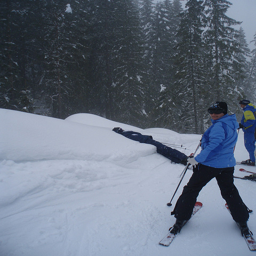
A man riding skis across a snow covered slope.
Two people that are skiing together in the snow.
a person riding skis on a snowy slope
Two people in the snow on skis while it snows
Two men on skis standing next to a man lying in the snow.